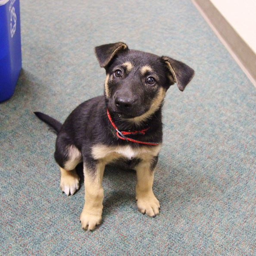
this puppy was relinquished by its owners after police found him neglected and injured .